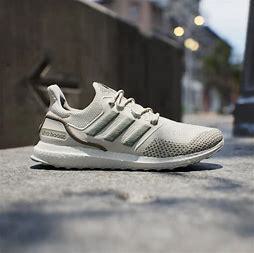
Brand: Adidas
Model: Ultraboost 1